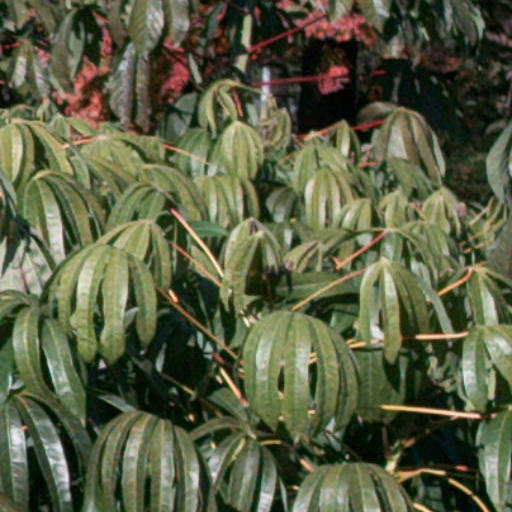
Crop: cassava